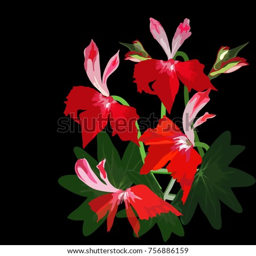
vector red flowers on a black background